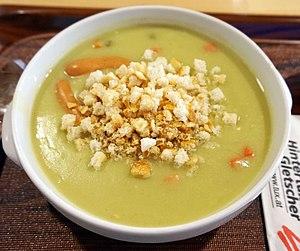
Liste de plats à base de légumineuses. Les légumineuses sont des plantes de la famille des Fabaceae dont on consomme généralement le fruit ou la graine.